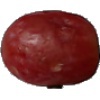
Label: Grape Pink 1